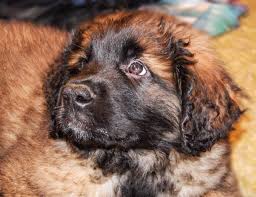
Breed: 214-n000019-Leonberg